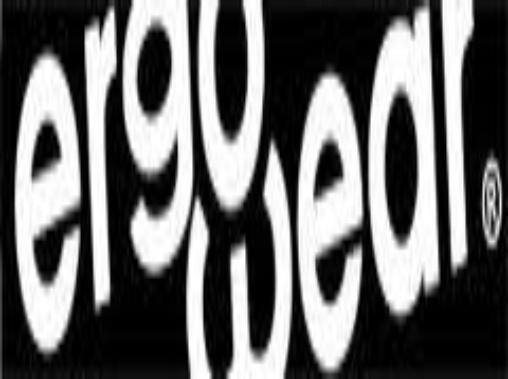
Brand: Ergowear
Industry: Clothes